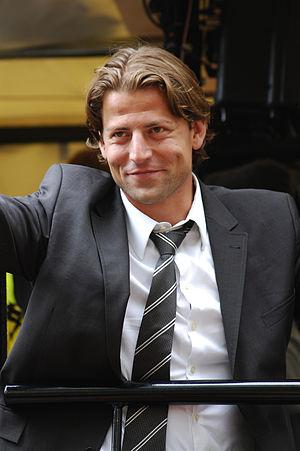
Roman Weidenfeller est un footballeur international allemand né le 6 août 1980.